Mantrik

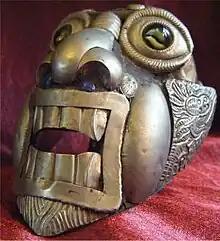
Kapala used by mantrik

A Mantrik or mantric is someone who specializes in practicing mantra. In the Indian subcontinent, the word mantrik & similar names are synonymous with magician in different languages. Generally, a mantrik is supposed to derive his powers from the use of charms, mantras, spells and other methods. A Hindu mantrik is known to worship Kali and is often mentioned in the same breath as tantric, though there are subtle differences.